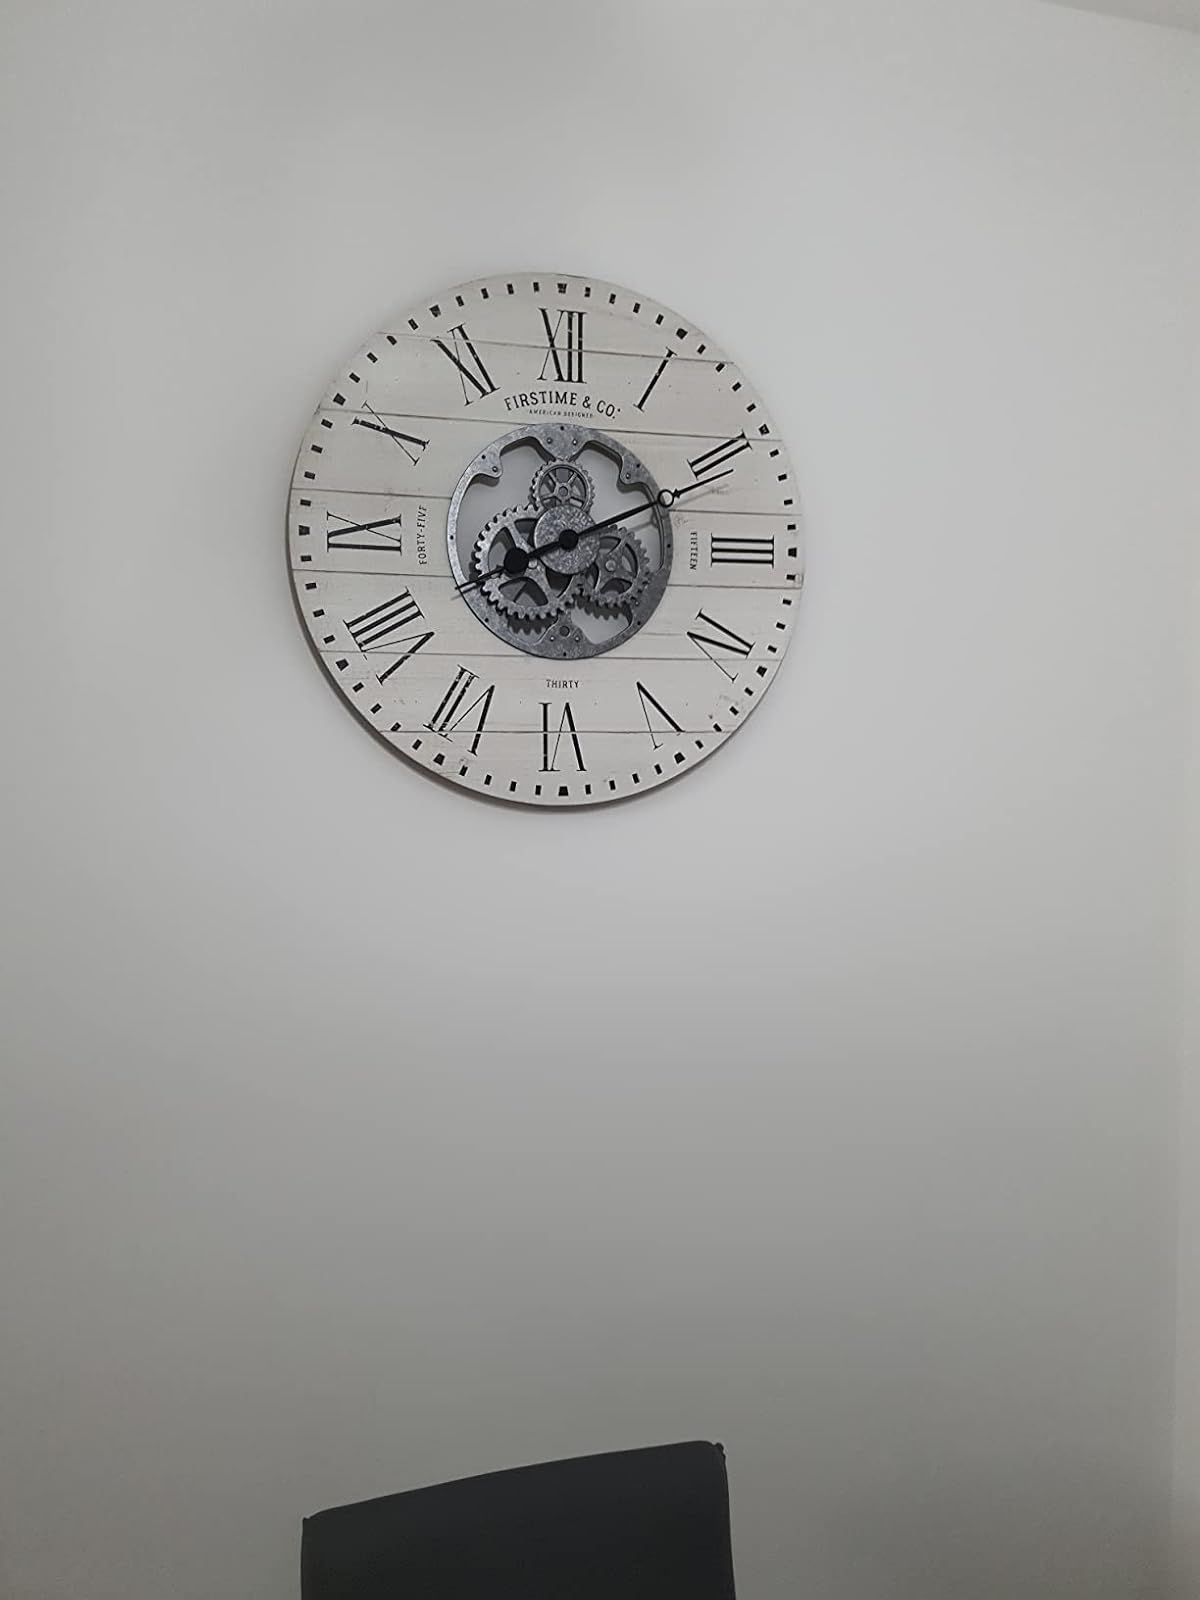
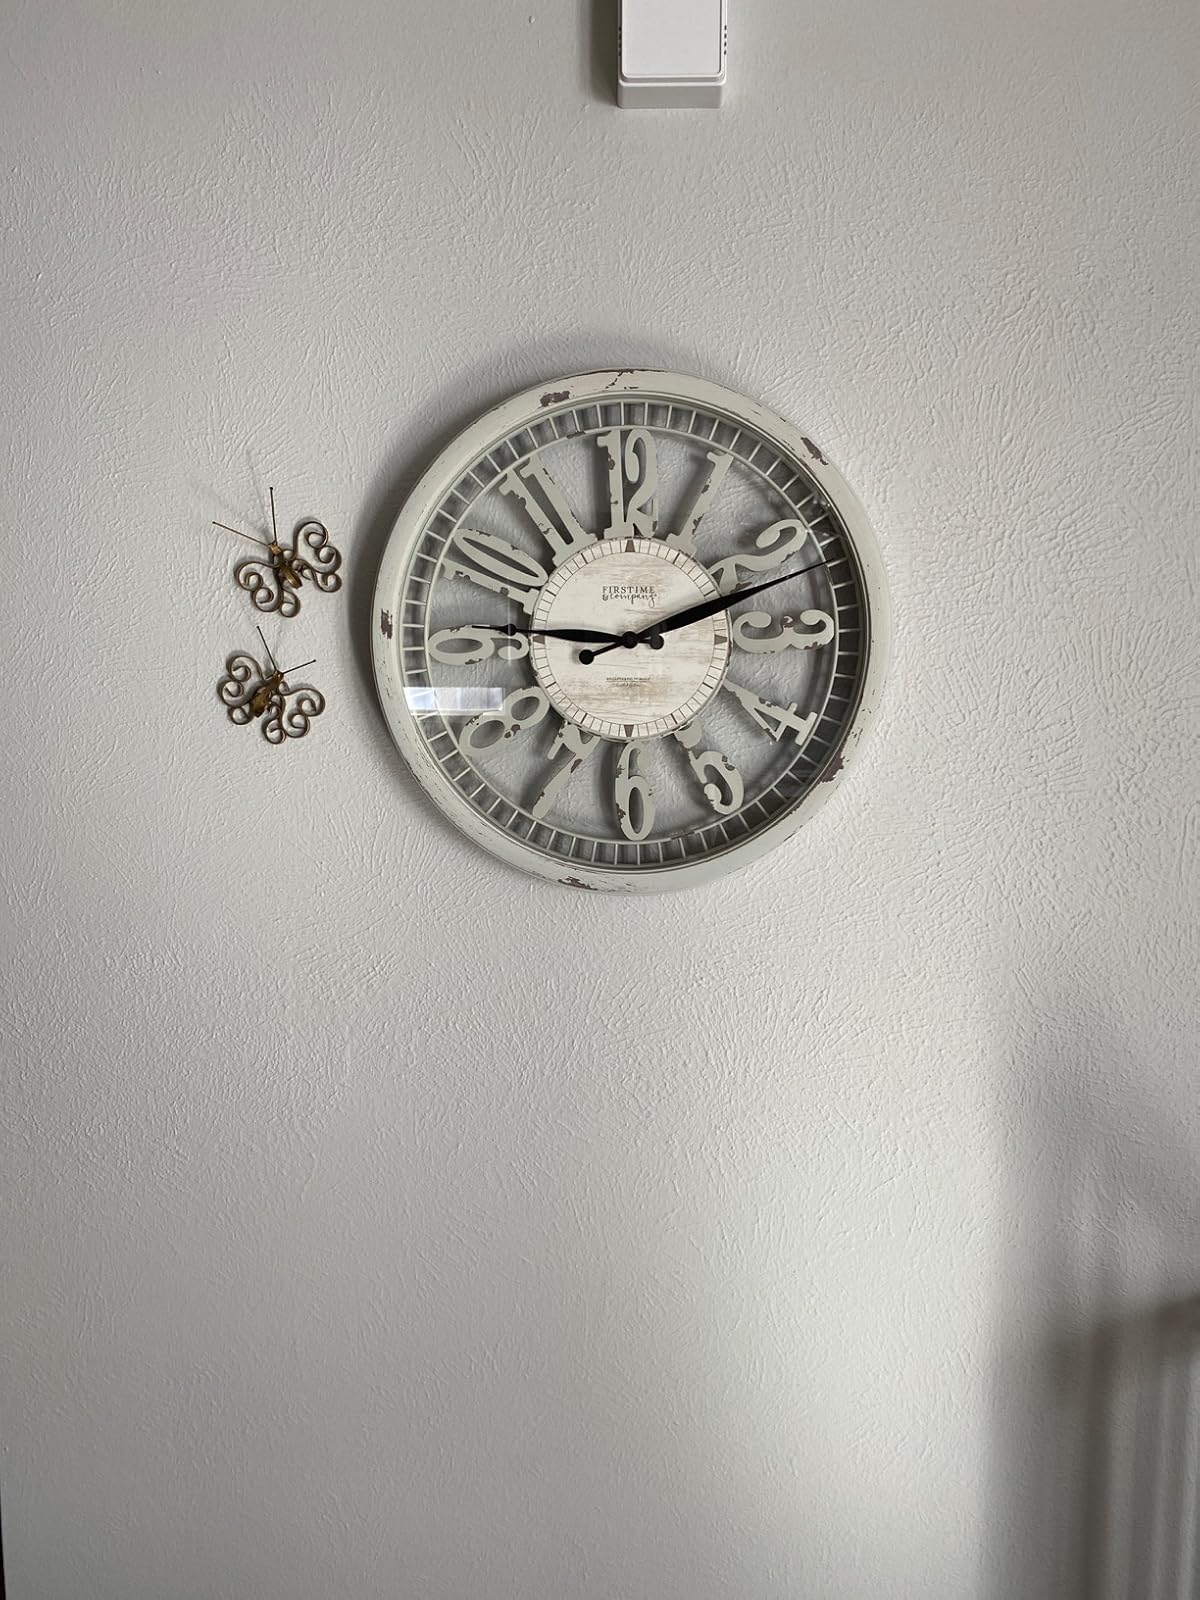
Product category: clock
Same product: no